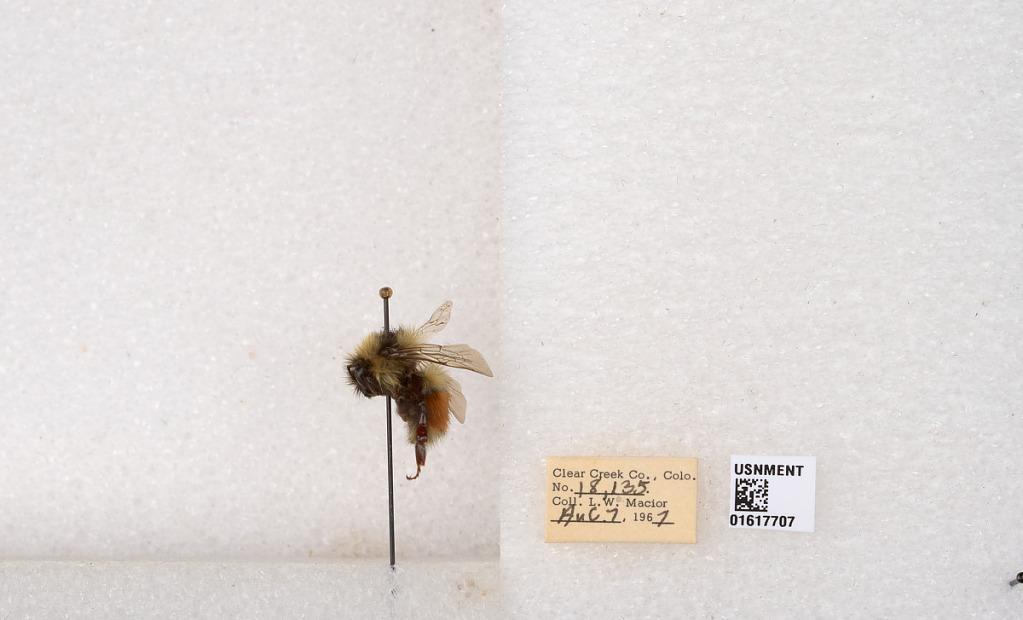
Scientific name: Bombus (Pyrobombus) sylvicola Kirby
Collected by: L. Macior
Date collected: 1967-8-7
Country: United States
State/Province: Colorado
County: Clear Creek
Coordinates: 39.6891, -105.644